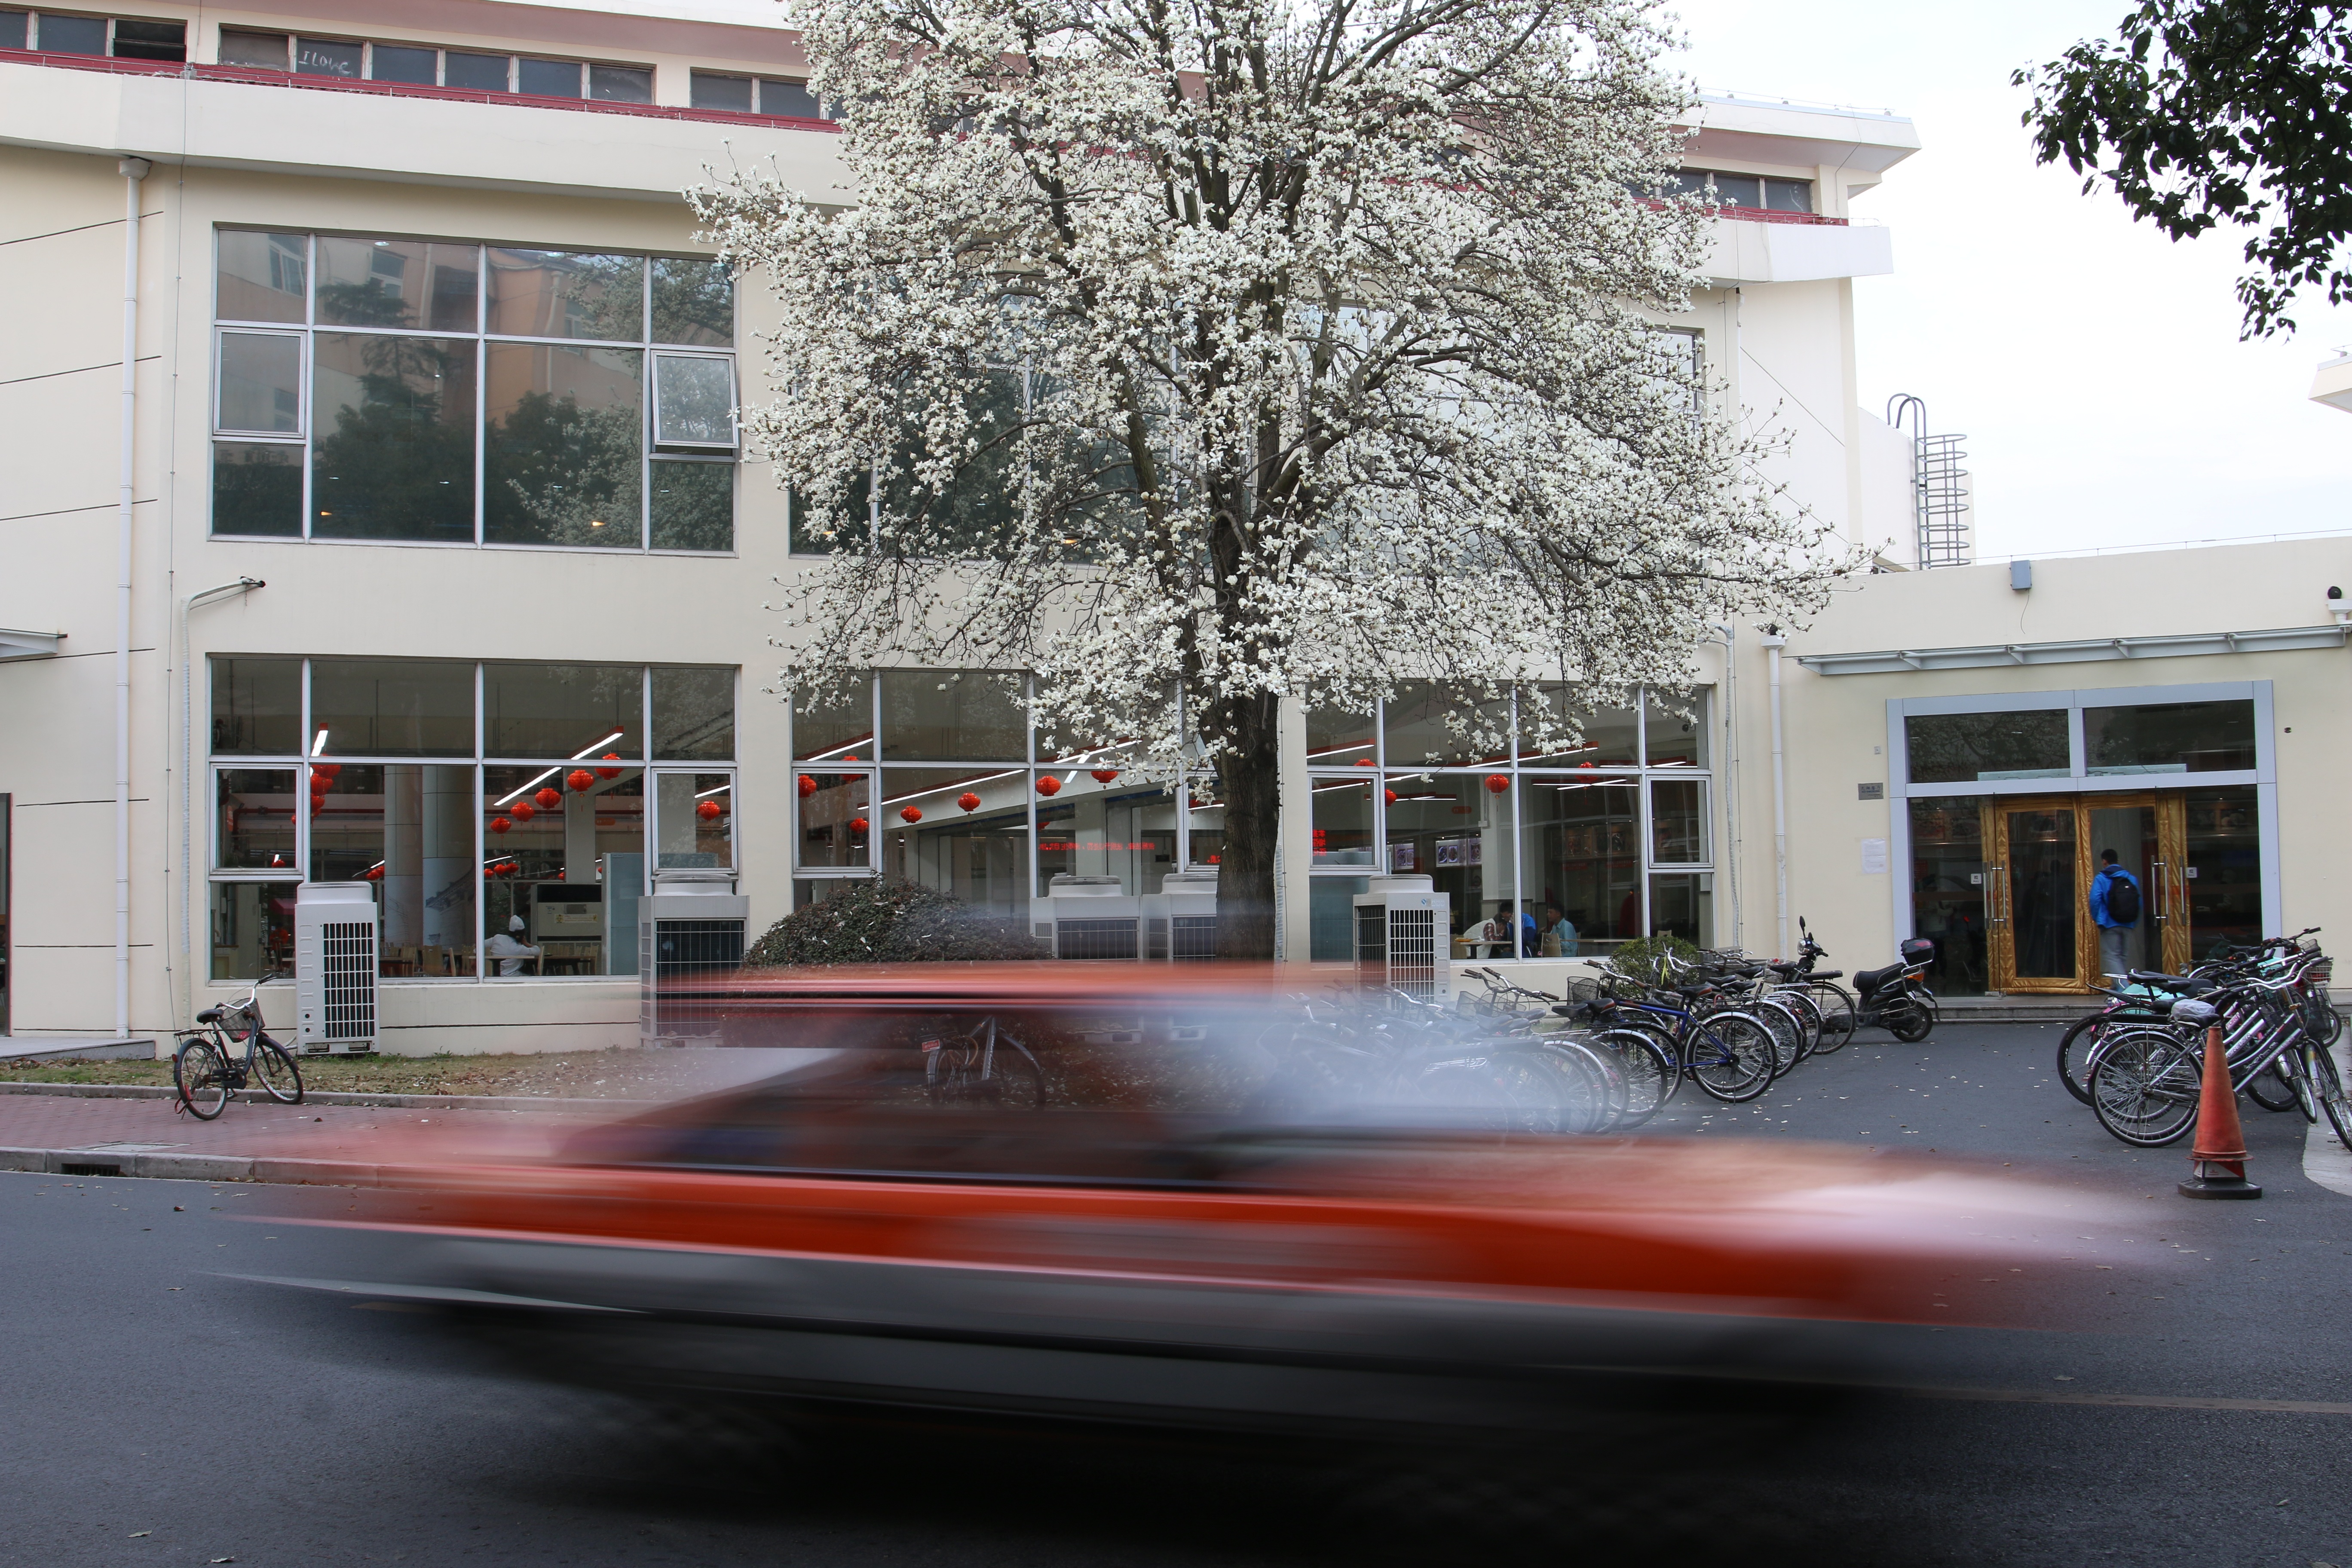
snow, architecture, downtown, facade, long exposure, automotive, express, sports, campus, neighbourhood, street view, wordy